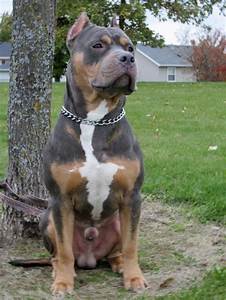
Label: dog